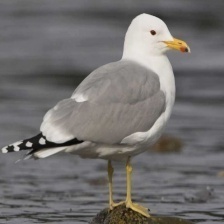
Species: CALIFORNIA GULL
Scientific name: LARUS CALIFORNICUS